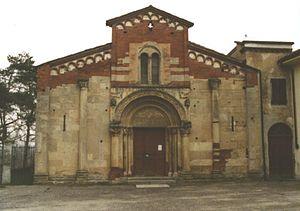
Cavagnolo est une commune italienne de la ville métropolitaine de Turin dans la région Piémont en Italie.